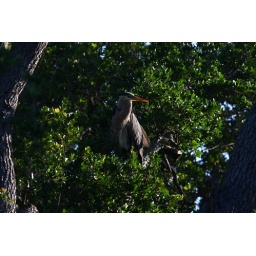
heron great blue in tree (2)